One-drop rule

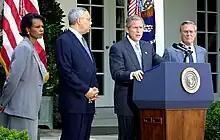
Rice and Powell (on the left) are considered black in the US. Bush and Rumsfeld (on the right) are considered white.

Among the colonial slave societies, the United States was nearly unique in developing the one-drop rule; it derived both from the Southern slave culture (shared by other societies) and the aftermath of the American Civil War, emancipation of slaves, and Reconstruction. In the late 19th century, Southern whites regained political power and restored white supremacy, passing Jim Crow laws and establishing racial segregation by law. In the 20th century, during the Black Power movement, black race-based groups claimed all people of any African ancestry as black in a reverse way, to establish political power.